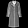
Label: Coat